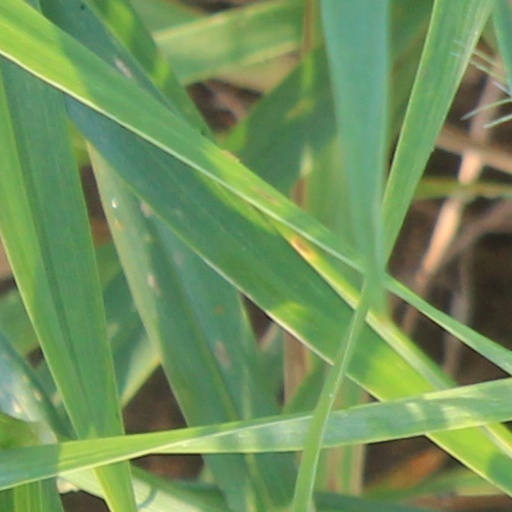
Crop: wheat